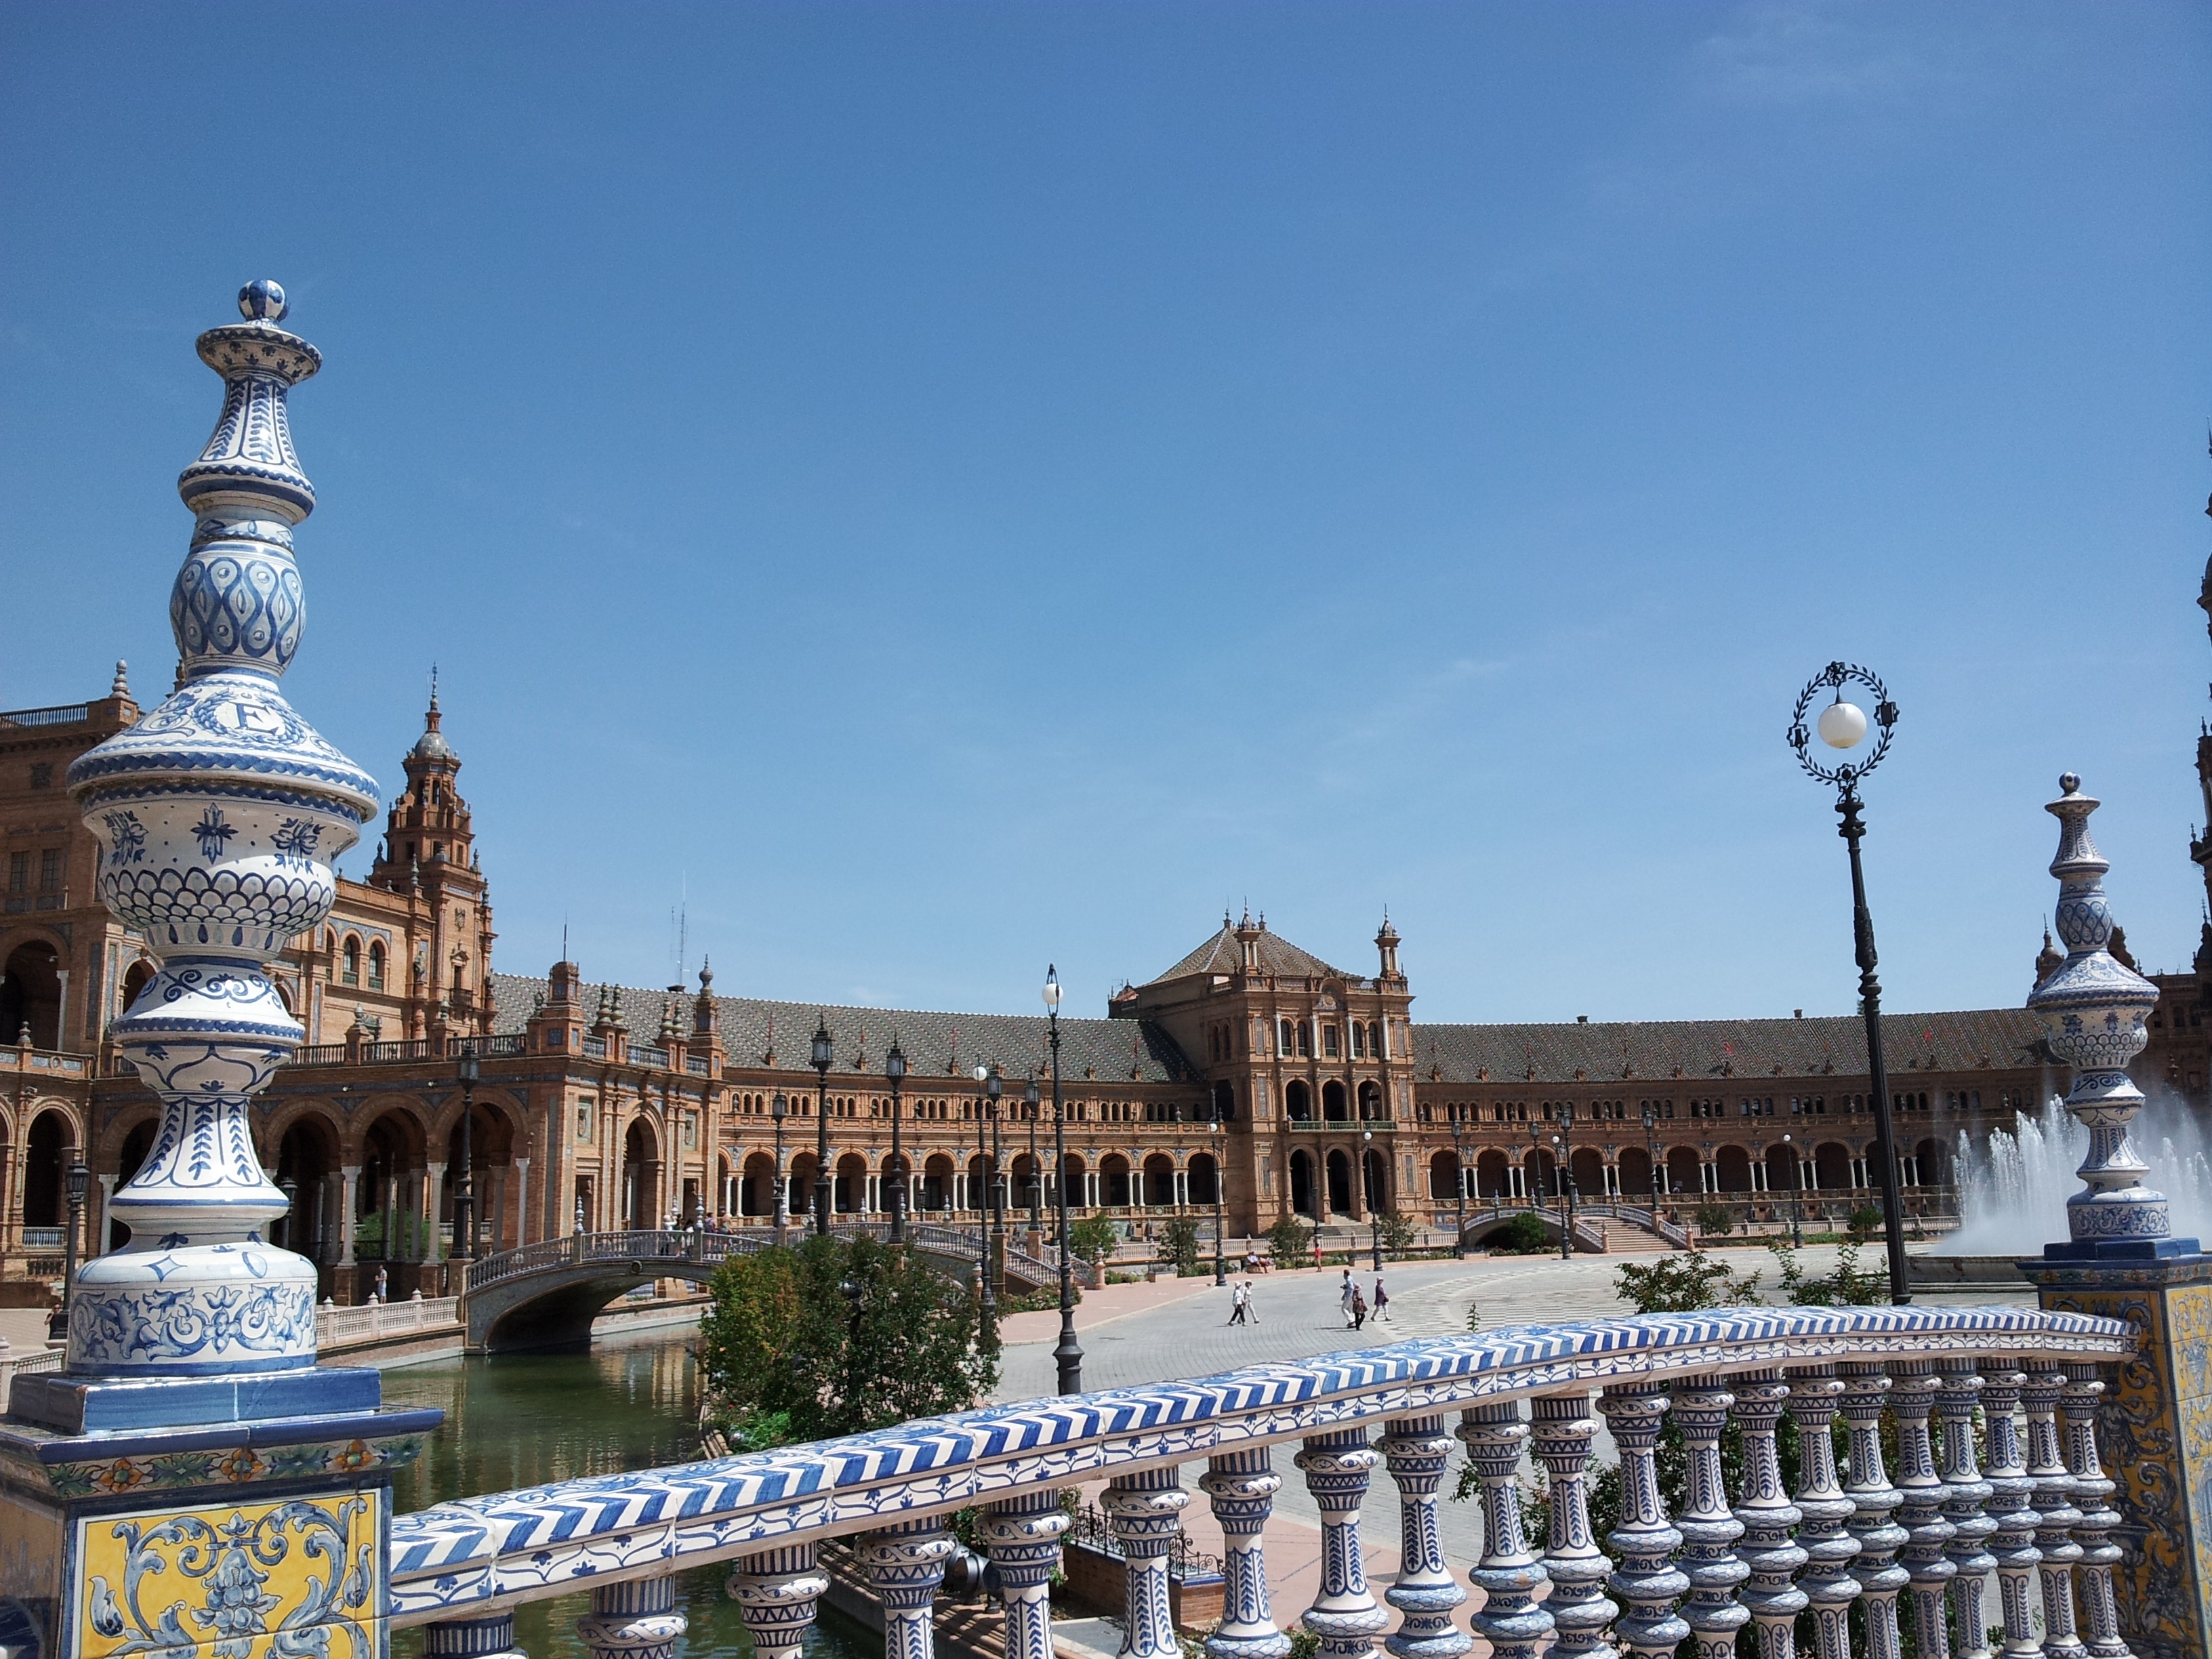
palace, city, monument, cityscape, travel, plaza, square, landmark, tourism, spain, town square, ancient rome, tours, maria luisa park, ancient history, human settlement